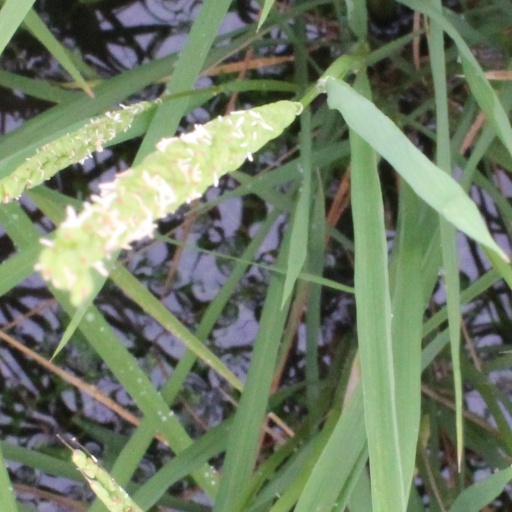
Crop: rice